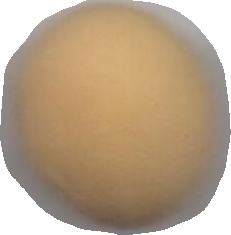
Variety: Grobogan